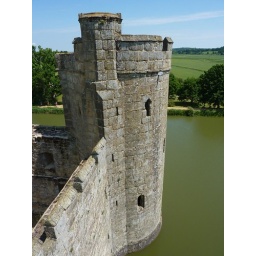
Tower in curtain wall